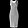
Label: Dress